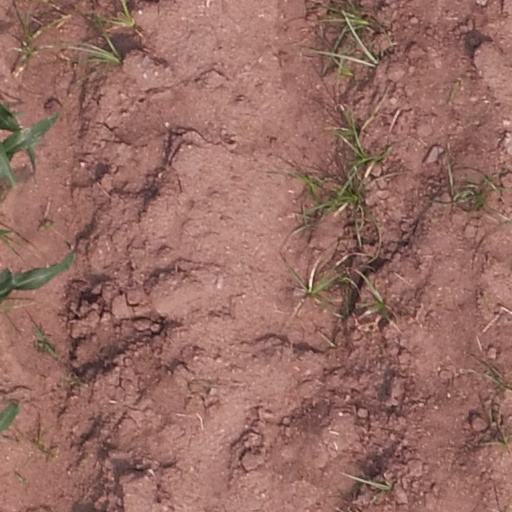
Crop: maize; corn